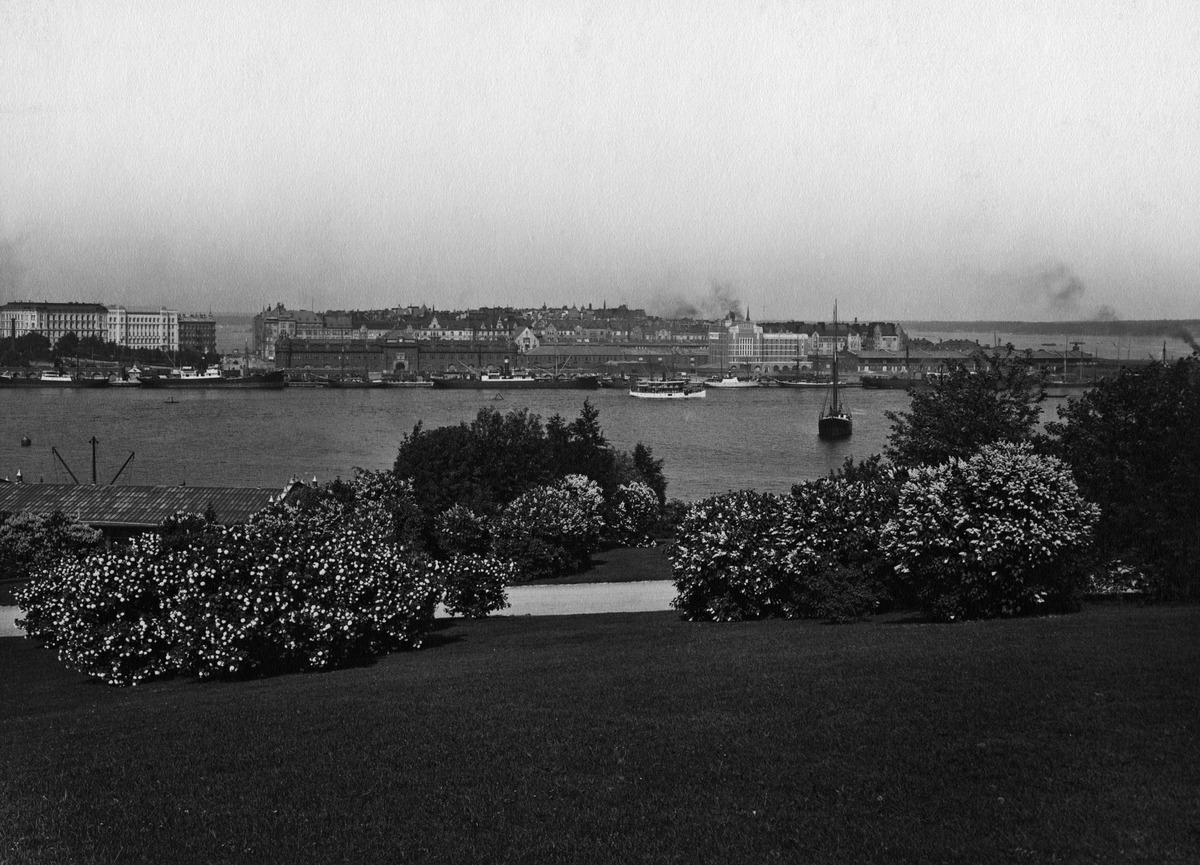
Näkymä Ulriikaporinvuorelta (= Tähtitornin vuori) koiliseen, taustalla Katajanokkaa
sisällön kuvaus: Näkymä Ulriikaporinvuorelta (= Tähtitornin vuori) koiliseen, taustalla Katajanokkaa. mustavalkoinen
Kuvaaja: Sundström, Eric, valokuvaaja
Ajankohta: kuvausaika 1914
Paikka: Suomi, Uusimaa, Helsinki, Ullanlinna Helsinki, Tähtitornin vuori
Aiheet: viheralueet puistot, istutukset, puut, pensaat, asuinrakennukset, rannat, satamat, laivat höyrylaivat